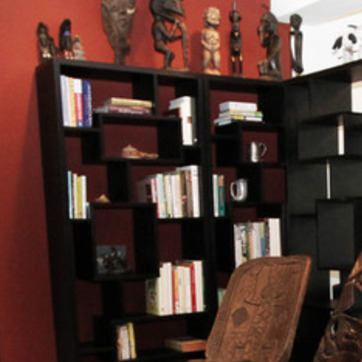
Material: paper